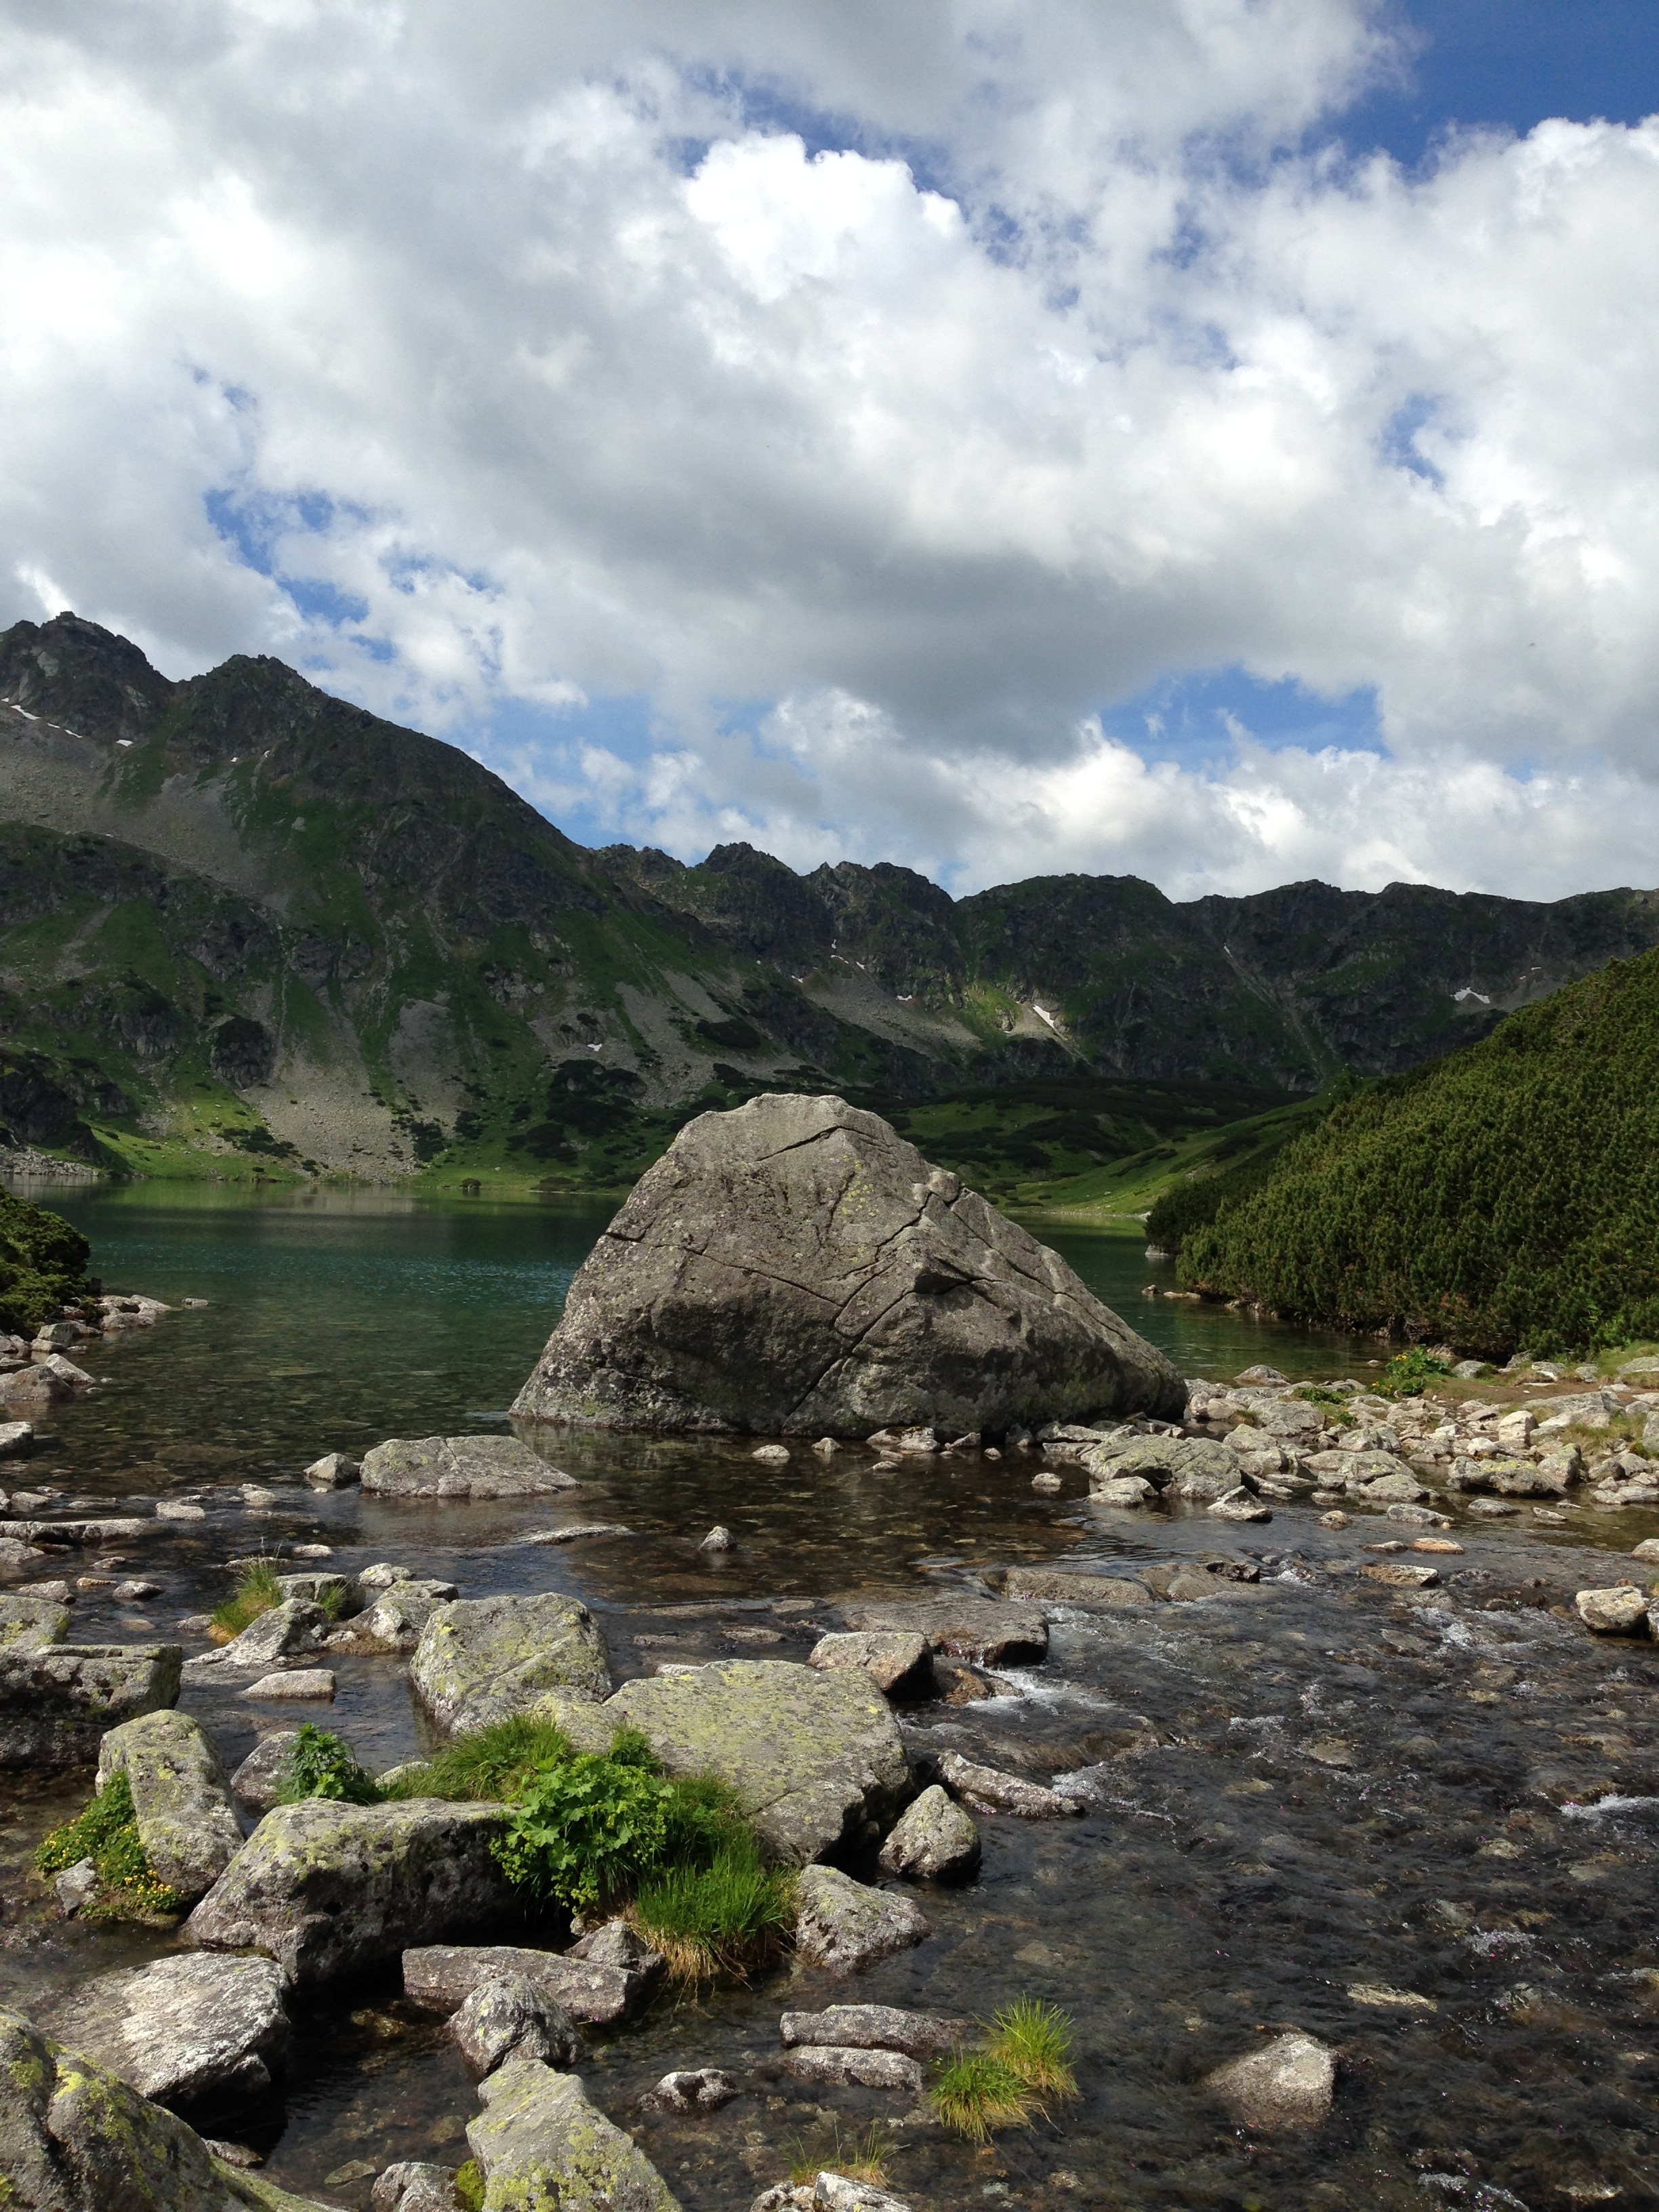
landscape, sea, coast, water, nature, rock, wilderness, mountain, cloud, lake, river, valley, mountain range, stream, highland, body of water, mountains, poland, loch, tatry, landform, the high tatras, valley of five ponds, geographical feature, mountainous landforms